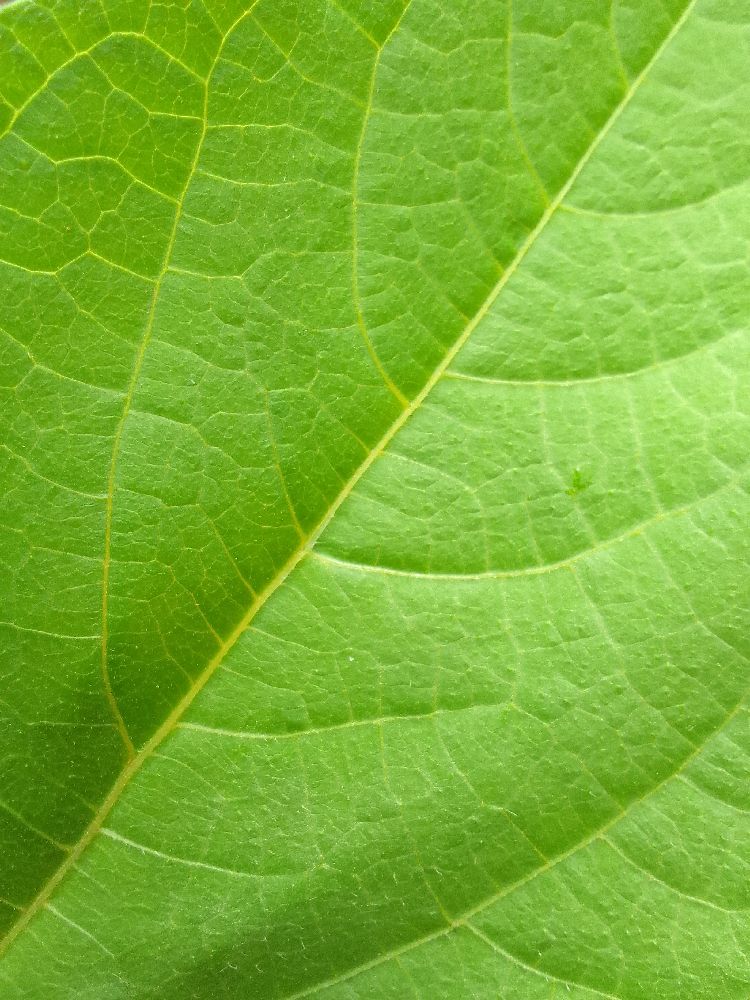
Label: healthy